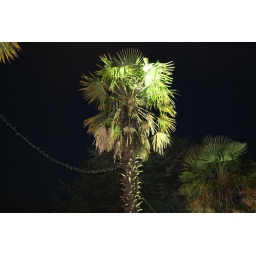
Palm tree in the night sky